RAF Barkston Heath

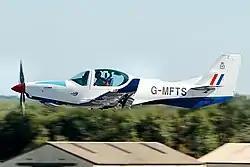
A Grob 120TP ‘"Prefect"’, formerly operated by 674 Sqn AAC.

674 Squadron AAC operated the Slingsby Firefly in the 1990s through to around 2007, the Grob 115 Tutor from around 2007 until acquisition of the Prefect T1 turboprop trainer in the late 2010s. Students from all three Services of the Armed Forces were trained during this time as well as a limited number of students from overseas, mainly from certain Gulf States. Training was delivered as part of the UK Military Flying Training System (UKMFTS) contract.